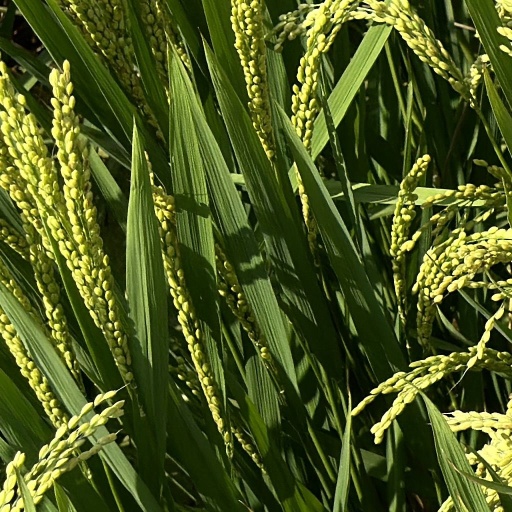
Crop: rice